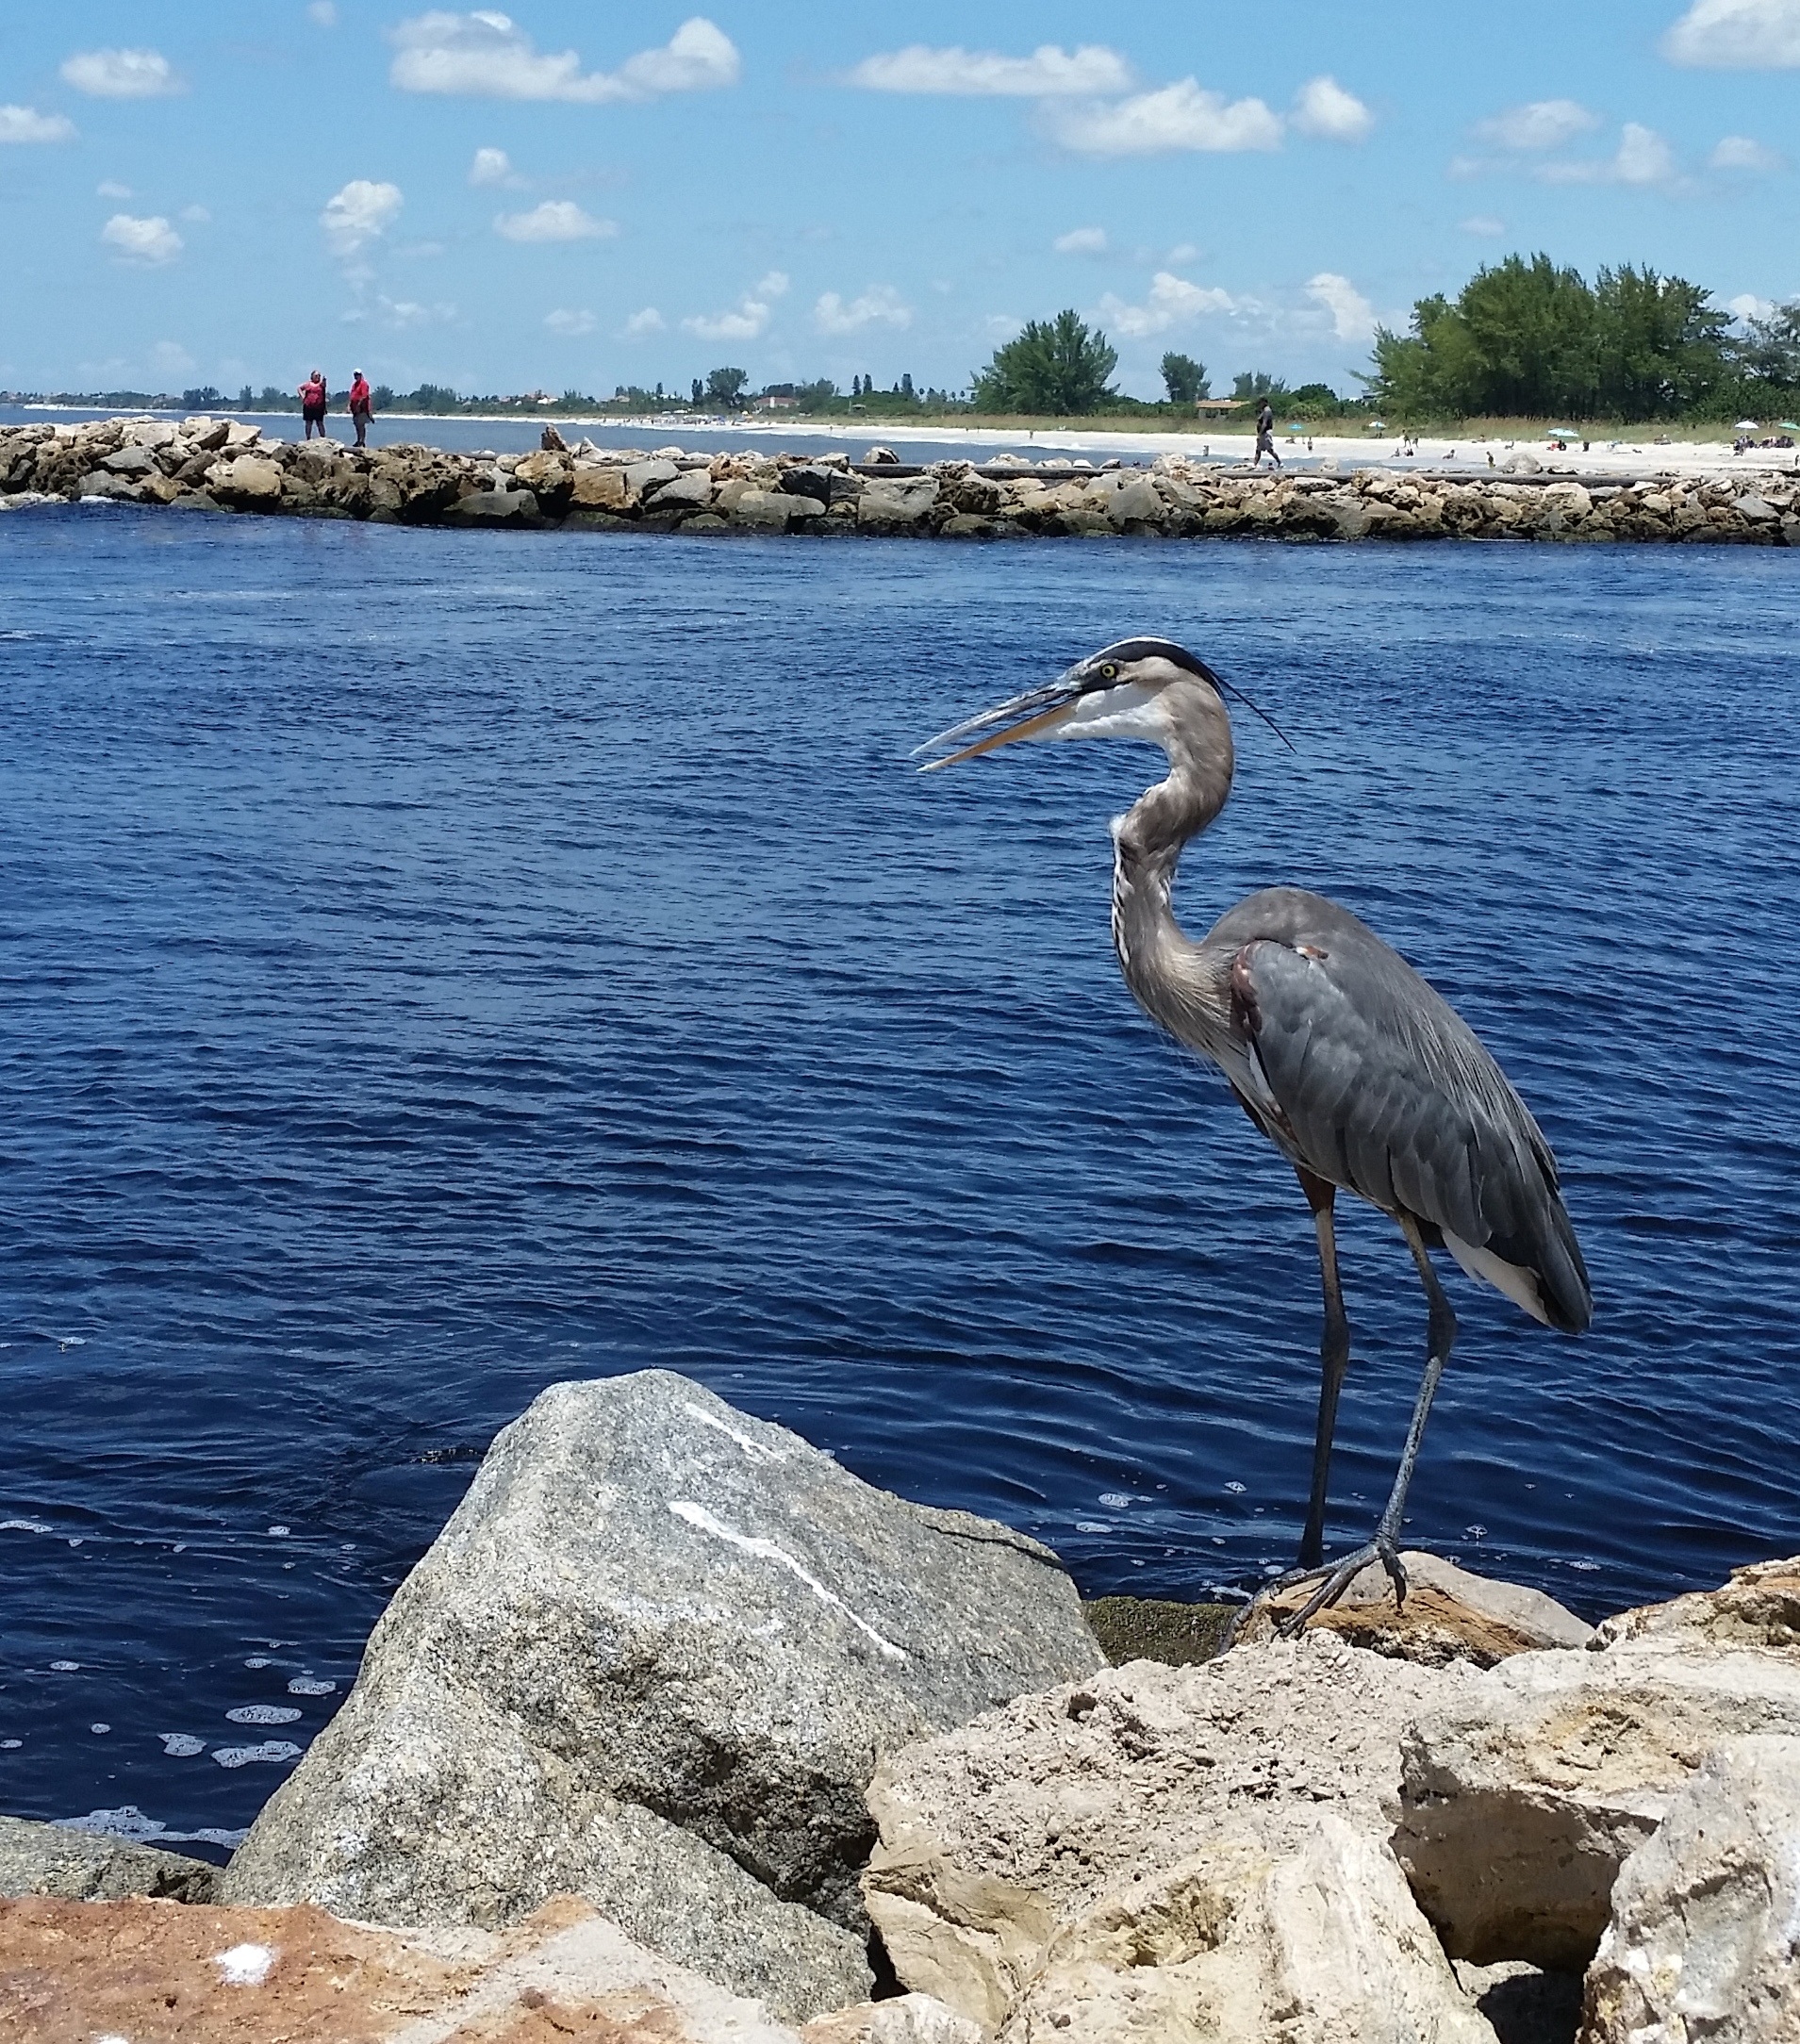
sea, nature, bird, wildlife, fauna, birds, vertebrate, heron, florida, great blue heron